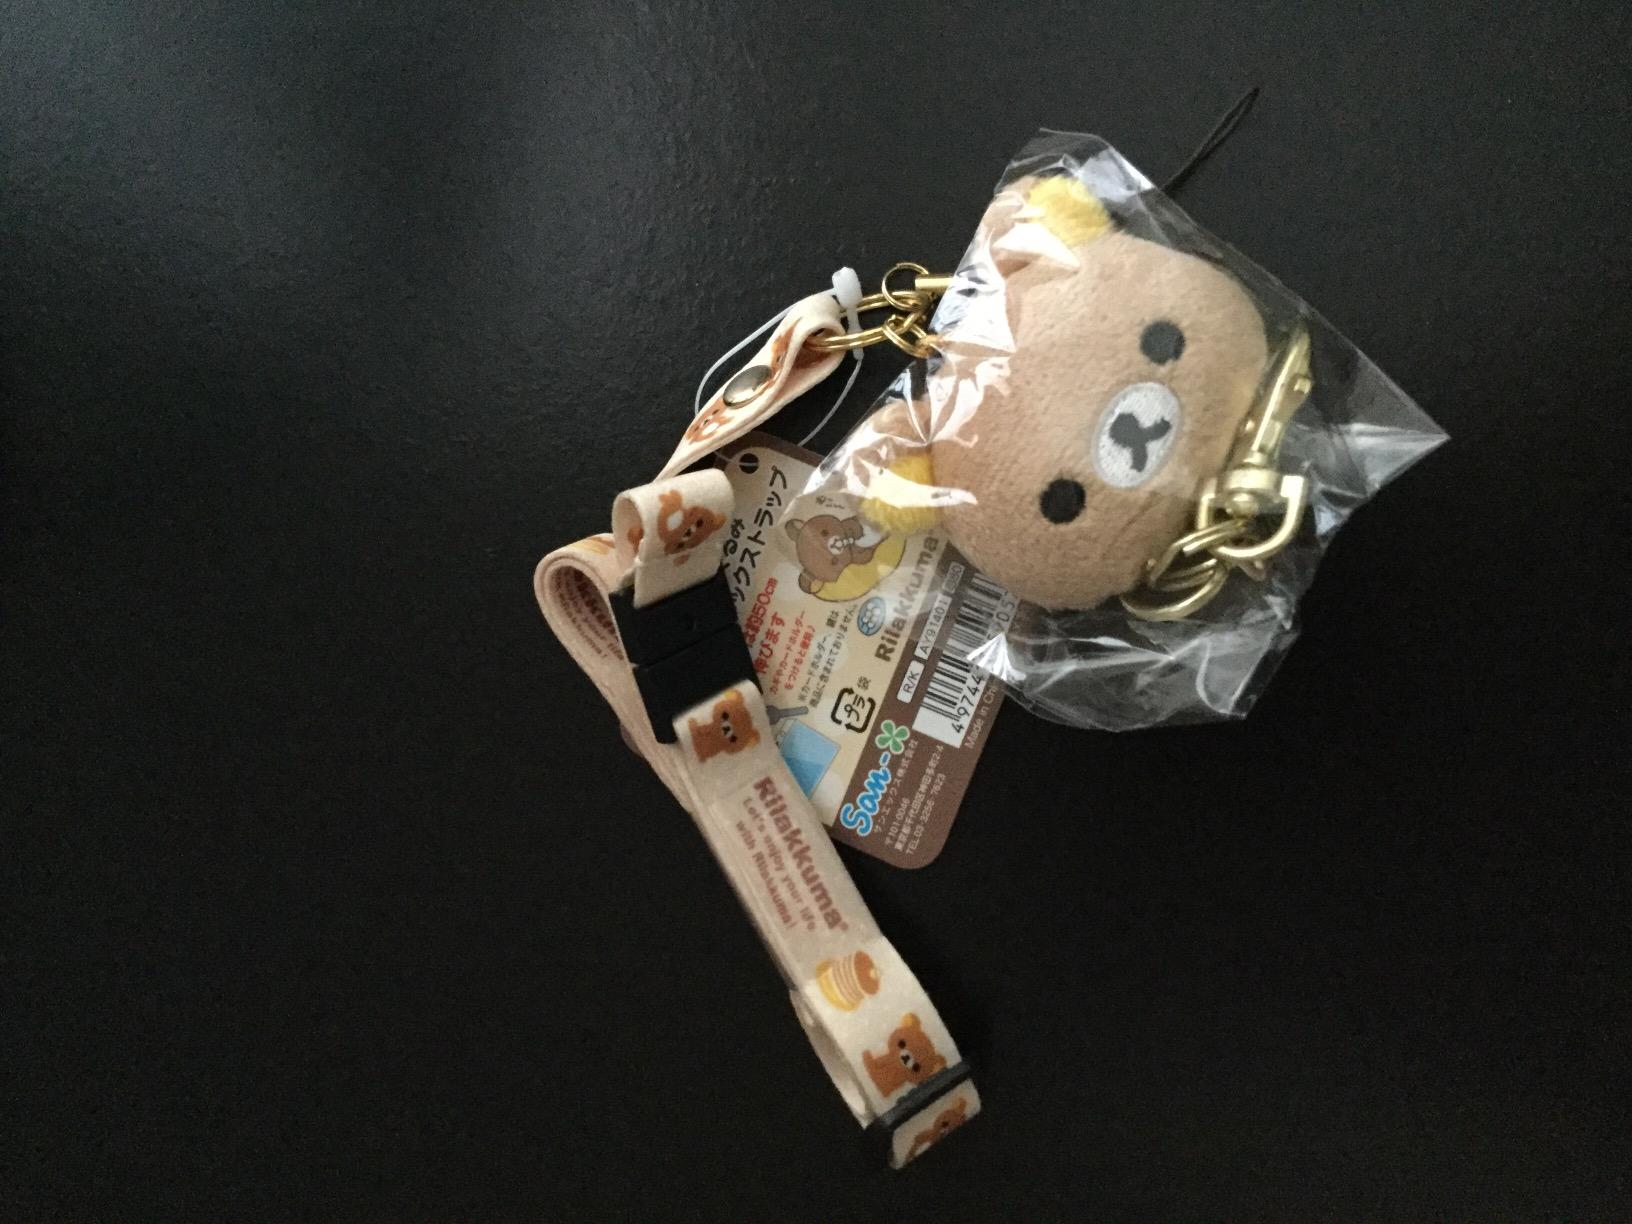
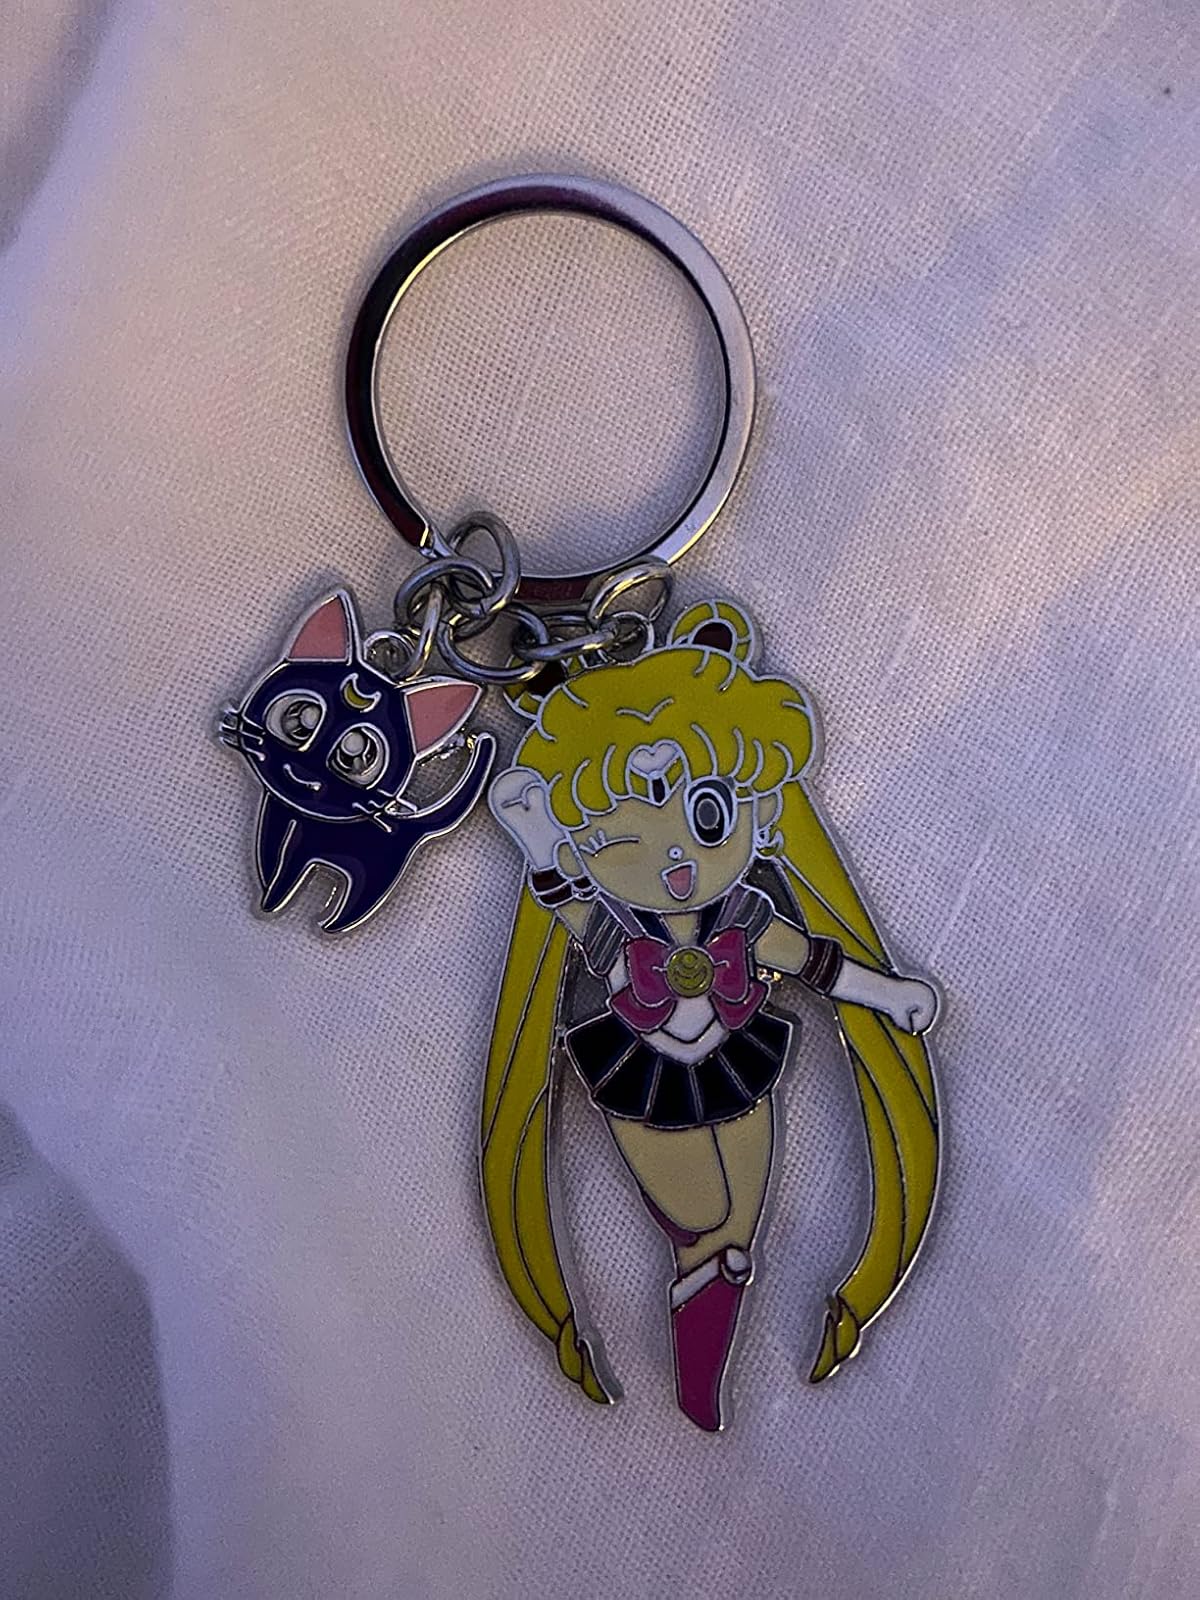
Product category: accessories_keychain
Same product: no